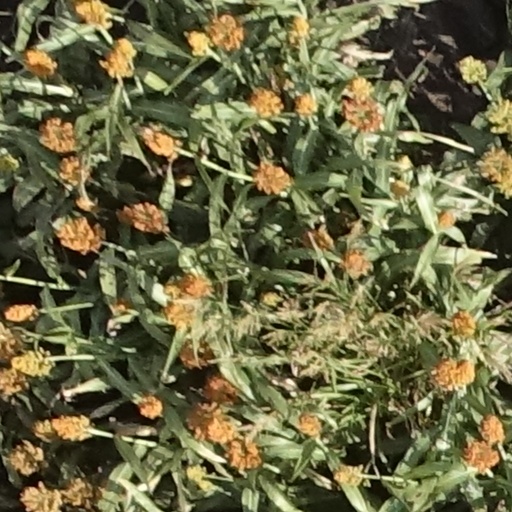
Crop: sorghum